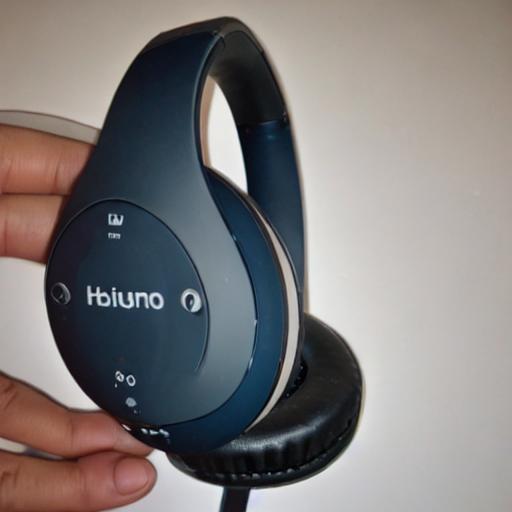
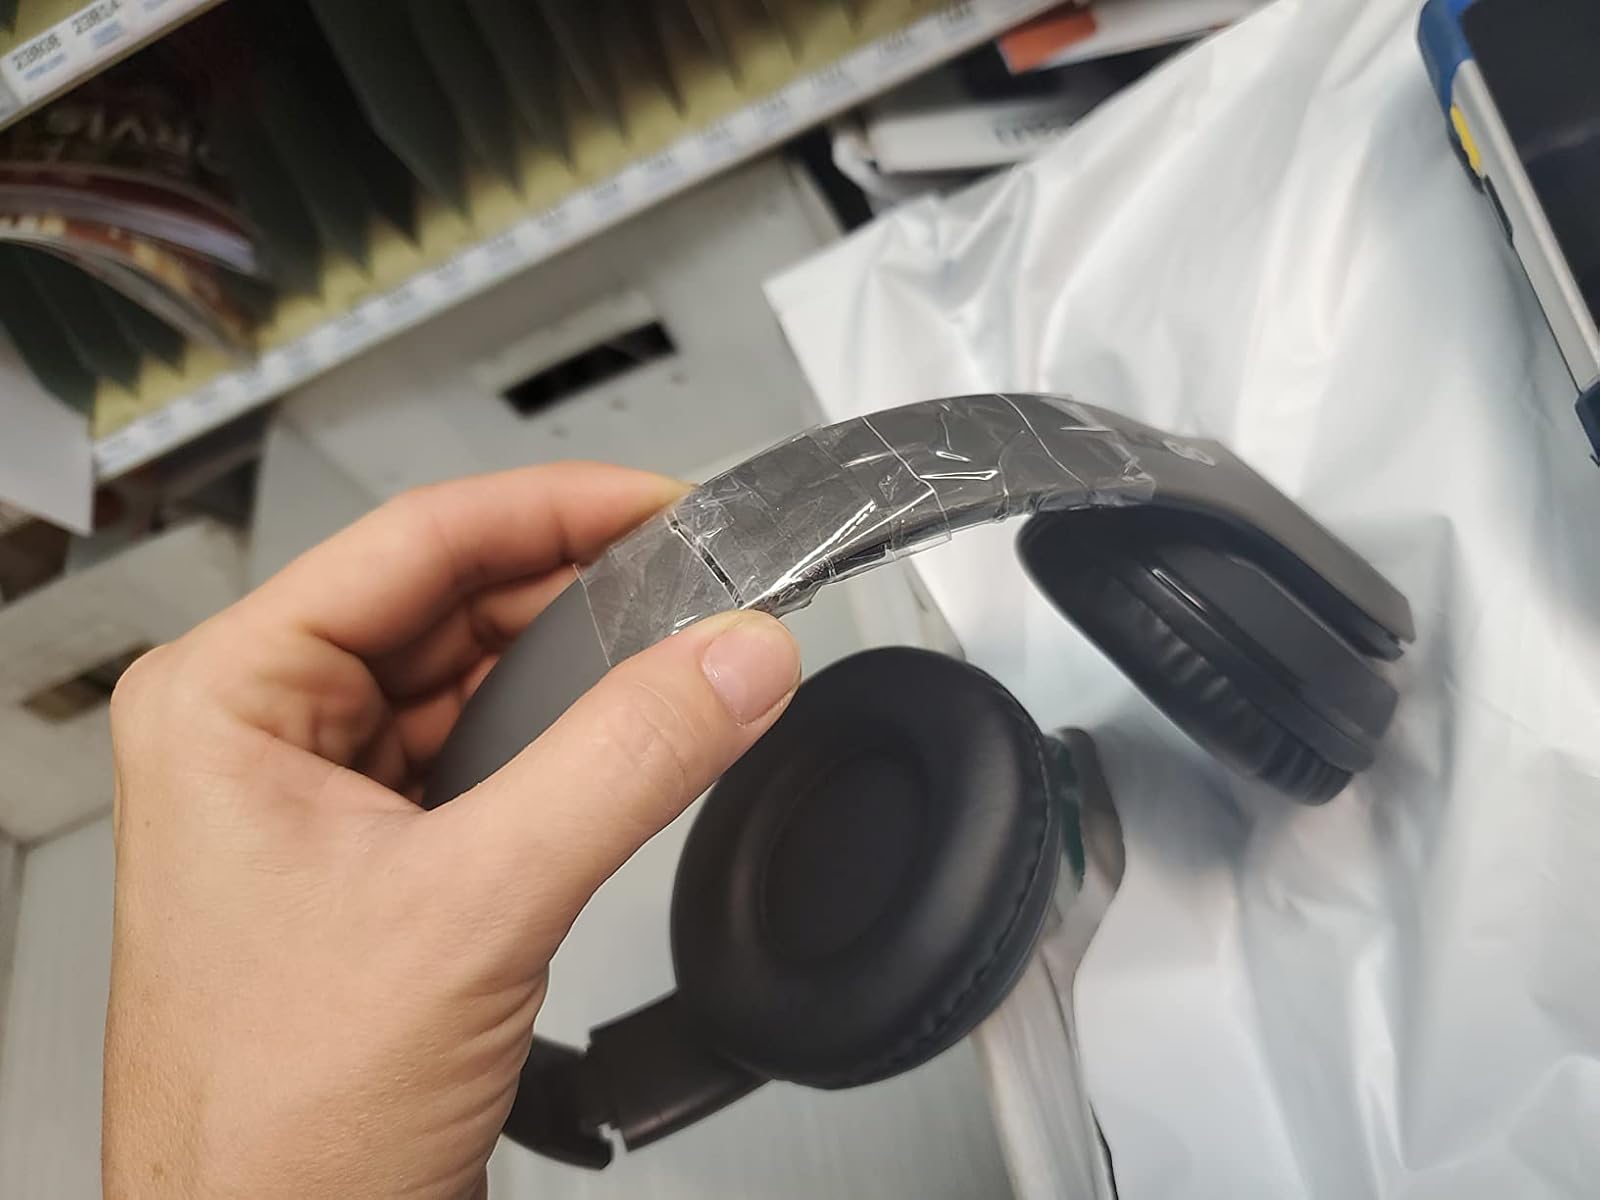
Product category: headphones
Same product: no